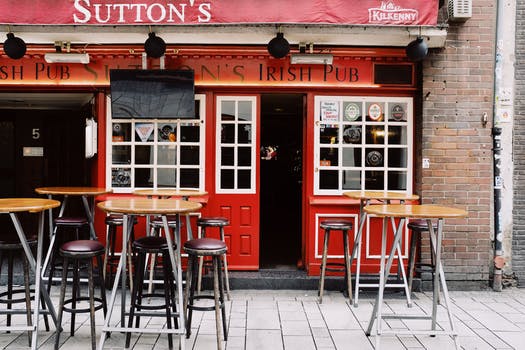
Label: No Watermark